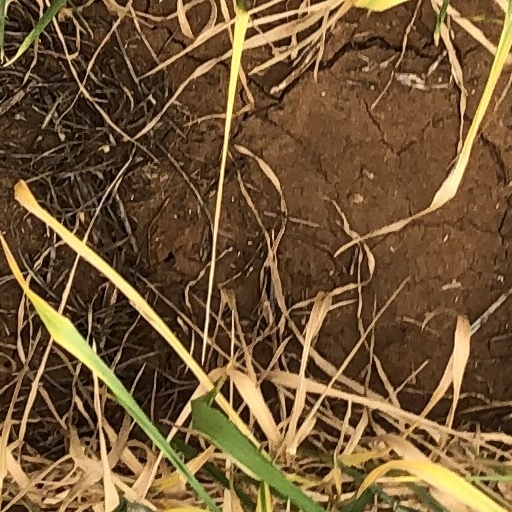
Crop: wheat